John Ruskin

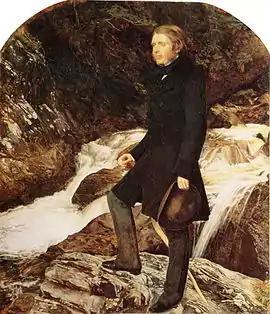
"John Ruskin" painted by the Pre-Raphaelite artist John Everett Millais standing at Glen Finglas, Scotland, (1853–54).

For much of the period from late 1840 to autumn 1842, Ruskin was abroad with his parents, mainly in Italy. His studies of Italian art were chiefly guided by George Richmond, to whom the Ruskins were introduced by Joseph Severn, a friend of Keats (whose son, Arthur Severn, later married Ruskin's cousin, Joan). He was galvanised into writing a defence of J. M. W. Turner when he read an attack on several of Turner's pictures exhibited at the Royal Academy. It recalled an attack by the critic Rev John Eagles in "Blackwood's Magazine" in 1836, which had prompted Ruskin to write a long essay. John James had sent the piece to Turner, who did not wish it to be published. It finally appeared in 1903.